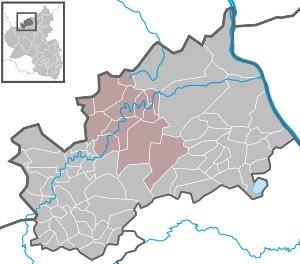
La Ville fusionnée d'Altenahr est une municipalité allemande située dans le land de Rhénanie-Palatinat et l'arrondissement d'Ahrweiler.